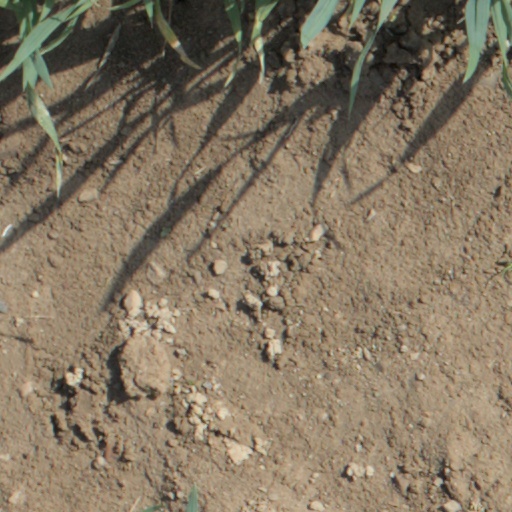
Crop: wheat